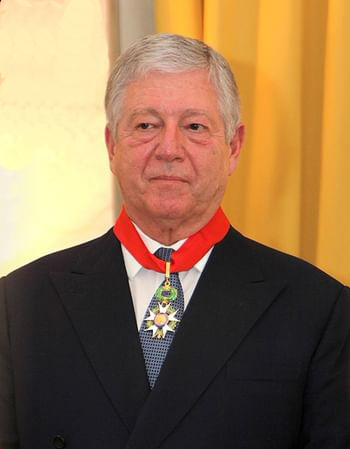
อาเล็กซานดาร์ การาจอร์เจวิช

| image = ไฟล์:HRH Crown Prince Alexander II with Legion of Honour.jpg
| name = อาเล็กซานดาร์
| dynasty = ราชวงศ์คาราจอร์เจวิช|คาราจอร์เจวิช
| birth_place = ลอนดอน ประเทศอังกฤษ สหราชอาณาจักร
| title = มกุฎราชกุมารแห่งยูโกสลาเวีย
| father1 = สมเด็จพระเจ้าเปตาร์ที่ 2 แห่งยูโกสลาเวีย
| mother1 = สมเด็จพระราชินีอาเล็กซานดราแห่งยูโกสลาเวีย
| reign = 3 พฤศจิกายน พ.ศ. 2513 - ปัจจุบัน
| spouse = * เจ้าหญิงมารีอา ดา กลอเรีย ดัสเชสแห่งเซกอร์เบ|เจ้าหญิงมารีอา ดา กลอเรีย
* เจ้าฟ้าหญิงแคทเทอรีน มกุฎราชกุมารีแห่งยูโกสลาเวีย|แคทเทอรีน แคร์รี เบ็ทติส
| issue1 = * เจ้าชายปีเตอร์ รัชทายาทแห่งเซอร์เบีย|เจ้าชายปีเตอร์แห่งยูโกสลาเวีย
* เจ้าชายฟิลิปแห่งยูโกสลาเวีย|เจ้าชายฟิลิป เจ้าชายรัชทายาทแห่งยูโกสลาเวีย
* เจ้าชายอเล็กซานเดอร์แห่งเซอร์เบีย|เจ้าชายอาเล็กซานดาร์แห่งยูโกสลาเวีย
| succession = ประมุขแห่งราชวงศ์การาจอร์เจวิช
| reign-type = ดำรงตำแหน่ง
| predecessor = สมเด็จพระเจ้าเปตาร์ที่ 2 แห่งยูโกสลาเวีย|เปตาร์ที่ 2
| suc-type = ทายาท
| successor = เจ้าชายฟิลิปแห่งยูโกสลาเวีย|ฟิลิป
| religion = คริสตจักรออร์ทอดอกซ์เซอร์เบีย|เซอร์เบีย ออร์ทอดอกซ์
| succession1 = มกุฎราชกุมารแห่งยูโกสลาเวีย
| reign-type1 = ระหว่าง
| reign1 = 17 กรกฎาคม – 29 พฤศจิกายน ค.ศ. 1945
| predecessor1 = สมเด็จพระเจ้าเปตาร์ที่ 2 แห่งยูโกสลาเวีย|เปตาร์
| successor1 = การเลิกล้มราชาธิปไตย|ราชาธิปไตยถูกล้มล้าง
| birth_style = พระราชสมภพ
อาเล็กซานดาร์ คาราจอร์เจวิช ทรงเป็นที่รู้จักในนาม เจ้าชายอาเล็กซานดาร์ มกุฎราชกุมารแห่งยูโกสลาเวีย (; พระราชสมภพ 17 กรกฎาคม พ.ศ. 2488) เป็นผู้อ้างสิทธิในราชบัลลังก์เซอร์เบีย เมื่อครั้งพระราชบิดาของพระองค์คือพระมหากษัตริย์แห่งราชอาณาจักรยูโกสลาเวีย ทรงทำให้เจ้าชายเป็นมกุฎราชกุมารแห่งยูโกสลาเวียซึ่งเป็นพระองค์สุดท้าย ด้วยการสร้างรัฐบาลคอมมิวนิสต์และการตามมาซึ่งการล่มสลายแห่งยูโกสลาเวีย ทำให้ปัจจุบันทรงอ้างสิทธิในราชบัลลังก์เซอร์เบีย โดยมีพระราชอิสริยยศเป็น เจ้าชายอาเล็กซานดาร์ที่ 2 มกุฎราชกุมารแห่งเซอร์เบีย แต่ปัจจุบันเป็นสาธารณรัฐเซอร์เบีย
เจ้าชายอาเล็กซานดาร์เป็นพระราชโอรสเพียงพระองค์เดียวในสมเด็จพระราชาธิบดีปีเตอร์ที่ 2 แห่งยูโกสลาเวีย|สมเด็จพระเจ้าเปตาร์ที่ 2 แห่งยูโกสลาเวีย พระมหากษัตริย์องค์สุดท้ายแห่งยูโกสลาเวีย ราชวงศ์คาราจอร์เจวิช กับสมเด็จพระราชินีอาเล็กซานดราแห่งยูโกสลาเวีย พระองค์มีพระราชอิสริยยศเป็น "มกุฎราชกุมารอาเล็กซานดาร์" ซึ่งได้มาตั้งแต่พระราชสมภพและพระราชบิดายังคงเป็นพระมหากษัตริย์อยู่ ซึ่งเป็นการแตกแยกในเซอร์เบียด้วยผู้คนจำนวนมากที่สนับสนุนระบอบกษัตริย์อันส่งผลต่อกับความมั่นคงของประเทศ
== สถานภาพแรกพระราชสมภพ ==
เหมือนกับระบอบกษัตริย์ยุโรปหลายประเทศในช่วงสงครามโลกครั้งที่สอง สมเด็จพระเจ้าปีเตอร์ที่ 2 ได้เสด็จออกจากประเทศและทรงตั้งคณะรัฐบาลพลัดถิ่น เจ้าชายอาเล็กซานดาร์ทรงออกจากยูโกสลาเวียในเดือนเมษายน พ.ศ. 2484 และมาถึงที่ลอนดอนในเดือนมิถุนายน ปีเดียวกัน ซึ่งมาจากการยอมจำนนของกองทัพหลวงยูโกสลาฟ
หลังจากการประชุมที่เตหะราน กลุ่มพันธมิตรได้เคลื่อนย้ายการสนับสนุนกลุ่มเช็ทนิกส์ไปยังกลุ่มคอมมิวนิสต์พาร์ทิสัน การแสดงความคิดเห็นในเหตุการณ์และสิ่งบังเกิดขึ้นกับพระบิดาของพระองค์ เจ้าชายอาเล็กซานดาร์ตรัสว่า "พระบิดาทรงตรงไปตรงมามาก พระองค์ไม่สามารถเชื่อในพันธมิตรของพระองค์ได้ ซึ่งก็คือขั้วอำนาจประชาธิปไตยอเมริกาและพระญาติกับพระสหายในลอนดอนที่สามารถช่วยได้ แต่เกิดขึ้นได้อย่างเที่ยงตรง" ในเดือนมิถุนายน พ.ศ. 2488 อิวาน ซิวบาซิก ทูตราชวงศ์ และยอซีป บรอซ ตีโต ผู้นำฝ่ายพาร์ทิสัน ได้ลงนามข้อตกลงที่ซึ่งพยายามรวมกันระหว่างพระราชวงศ์กับรัฐบาลคอมมิวนิสต์
ในวันที่ 29 พฤศจิกายน พ.ศ. 2486 กลุ่มเอวีเอ็นโอเจ ซึ่งเป็นกลุ่มพาร์ทิสันได้ประกาศตนเป็นรัฐบาลปกครองยูโกสลาเวีย และประกาศยกเลิกสิทธิอันชอบธรรมของพระราชวงศ์ ในวันที่ 10 สิงหาคม พ.ศ. 2488 ไม่กี่เดือนหลังจากการกำเนิดของเจ้าชาย เอ็นวีเอโอเจได้ตังชื่อประเทศเป็นสาธารณรัฐประชาธิปไตยยูโกสลาเวีย ในวันที่ 29 พฤศจิกายน ปีเดียวกัน ประเทศได้ประกาศเป็นสาธารณรัฐคอมมิวนิสต์และเปลี่ยนชื่อประเทศเป็นสหพันธ์สาธารณรัฐประชาชนยูโกสลาเวีย ใน พ.ศ. 2490 พระราชวงศ์ได้ถูกปลดออกจากการเป็นพลเมืองยูโกสลาเวียและตำแหน่งของพระราชวงศ์ได้ถูกปลด
== พระราชสมภพและเมื่อทรงพระเยาว์ ==
เจ้าชายอาเล็กซานดาร์ มกุฎราชกุมารเสด็จพระราชสมภพที่ห้อง 212 โรมแรมคาริจส์ในถนนบรูก ลอนดอน รัฐบาลอังกฤษให้อำนาจในการปกครองรัฐบาลพลัดถิ่นชั่วคราวบริเวณนั้นดังนั้นพระราชโอรสผู้เป็นมกุฎราชกุมารควรจะพระราชสมภพในดินแดนยูโกสลาฟ
พ่อแม่ทูนหัวของอาเล็กซานดาร์คือ สมเด็จพระเจ้าจอร์จที่ 6 แห่งสหราชอาณาจักรกับเจ้าหญิงเอลิซาเบธซึ่งต่อมาคือสมเด็จพระราชินีนาถเอลิซาเบธที่ 2 แห่งสหราชอาณาจักร พระองค์เป็นพระราชโอรสพระองค์เดียวของสมเด็จพระเจ้าเปตาร์ที่ 2 แห่งยูโกสลาเวียกับสมเด็จพระราชินีอาเล็กซานดราแห่งยูโกสลาเวีย|เจ้าหญิงอาเล็กซานดราแห่งกรีซและเดนมาร์ก และเป็นพระราชนัดดาเพียงพระองค์เดียวในพระเจ้าอาเลกซันโดรสแห่งกรีซ กับ อัสปาซียา มาโนส ผ่านทางพระอัยยิกาฝ่ายพระชนนีพระองค์เป็นพระญาติของดัสเชสอีเลียนา มานอสแห่งชารท์ พระองค์ทรงมีเชื้อสายพระราชวงศ์ในยุคกลางคือราชวงศ์เนมานจิค
พระบิดามารดาของพระองค์ไม่สามารถดูแลพระองค์ได้เต็มที่เนื่องจากปัญหาด้านพลานามัยและการเงิน ดังนั้งพระองค์จึงได้รับการเลี้ยงดูจากเจ้าหญิงแอสปาเซีย พระอัยยิกา พระองค์ทรงเข้าศึกษาที่ Institut Le Rosey วิทยาลัยคัลเวอร์, โรงเรียนกอร์ดอนสตอร์น, โรงเรียนมิลล์ฟิลด์และ Mons Officer Cadet School, Aldershot
== อภิเษกสมรส ==
ภาพ:Alexander, Crown Prince of Yugoslavia and Princess Maria da Gloria.jpg|thumb|200px|เจ้าชายอาเล็กซานดาร์และเจ้าหญิงมาเรีย เดอ กลอเรีย พระชายาองค์แรกในวันอภิเษกสมรส|left
ในวันที่ 1 กรกฎาคม พ.ศ. 2515 ที่วิลลาแมนริค เดอ ลา คอนเดสซา ใกล้เมืองเซบิยา ประเทศสเปน อาเล็กซานดาร์ทรงอภิเษกสมรสกับเจ้าหญิงมาเรีย เดอ กลอเรีย ดัสเชสแห่งซาโกรบ|เจ้าหญิงมาเรีย เดอ กลอเรีย แห่งออร์เลออง บราแกนซา ทั้ง 2 มีพระบุตรร่วมกัน 3 พระองค์ได้แก่
* เจ้าชายปีเตอร์ รัชทายาทแห่งเซอร์เบีย|เจ้าชายเปตาร์ รัชทายาทแห่งเซอร์เบีย
* เจ้าชายฟิลิปแห่งยูโกสลาเวีย|เจ้าชายฟิลิปแห่งเซอร์เบีย เป็นพระฝาแฝดกับเจ้าชายอาเล็กซานดาร์
* เจ้าชายอเล็กซานเดอร์แห่งเซอร์เบีย|เจ้าชายอาเล็กซานดาร์แห่งเซอร์เบีย เป็นพระฝาแฝดกับเจ้าชายฟิลิป
เนื่องจากการอภิเษกสมรสกับชาวโรมันคาทอลิก พระองค์จึงสูญเสียตำแหน่งลำดับการสืบราชบัลลังก์อังกฤษ ที่ซึ่งทรงเป็นเชื้อสายในสมเด็จพระราชินีนาถวิกตอเรียโดยผ่านทางพระโอรสของพระนางคือเจ้าฟ้าชายอัลเฟรด ดยุคแห่งแซ็กซ์-โคบูร์กและก็อตธา เรื่องนี้ไม่เป็นปัญหาในจุดยืนของพระองค์ที่เป็นพระญาติห่าง ๆ อันไม่สามารถทำให้พระองค์กลายเป็นกษัตริย์แห่งสหราชอาณาจักรได้ เจ้าชายอาเล็กซานดาร์ยังทรงเป็นเชื้อสายของพระธิดาองค์โตในพระนางเจ้าวิกตอเรียคือเจ้าหญิงวิกตอเรีย พระวรราชกุมารี โดยพระโอรสทั้ง 3 ของพระองค์ทรงอยู่ในลำดับที่ 94, 95 และ 96 ด้วย
เจ้าชายอาเล็กซานดาร์ทรงหย่ากับเจ้าหญิงมาเรียใน พ.ศ. 2528 พระองค์ทรงอภิเษกสมรสใหม่กับเจ้าฟ้าหญิงแคทเทอรีน มกุฎราชกุมารีแห่งยูโกสลาเวีย|แคทเทอรีน แคร์รี เบ็ทติส ธิดาในโรเบิร์ต แบ็ทติส และแอนนา ดอสติ ในวันที่ 20 กันยายนปีเดียวกัน และพิธีจัดอย่างเลื่อมใสที่โบสถ์ออร์ทอด็อกซ์เซนต์ซาวา, นอร์ธทิง ฮิลล์ ลอนดอน
== เสด็จกลับยูโกสลาเวีย ==
เจ้าชายอาเล็กซานดาร์เสด็จมายูโกสลาเวียครั้งแรกใน พ.ศ. 2534 พระองค์ทรงปฏิบัติพระกรณียกิจด้านประชาธิปไตยเพื่อต่อต้านยุคสมัยของจอมเผด็จการสโลโบดัน มิโลเชวิช และทรงย้ายมาพำนักที่ยูโกสลาเวียหลังจากสโลโบดัน มิโลเชวิช ถูกปลดออกจากตำแหน่งใน พ.ศ. 2543 ในเดือนมีนาคม พ.ศ. 2544 พลเมืองชาวยูโสลาเวียได้ฟื้นฟูพระราชวงศ์โดยรัฐบาลให้สิทธิในทรัพย์สิน รวมทั้งพระราชวังหลวง ปัจจุบันทรงพำนักที่พระราชวังหลวงที่เมืองเดดินเจและเขตพิเศษเบลเกรด
ไฟล์:Royal Wedding Stockholm 2010-Lejonbacken-031.jpg|thumb|200x200px|เจ้าชายอาเล็กซานดาร์และเจ้าหญิงแคทเทอรีน พระชายาองค์ปัจจุบัน
== ความเชื่อในระบอบราชาธิปไตยภายใต้รัฐธรรมนูญ ==
มกุฎราชกุมารอาเล็กซานดาร์ทรงสนับสนุนการฟื้นฟูระบอบราชาธิปไตยภายใต้รัฐธรรมนูญในเซอร์เบียและจะทรงเป็นกษัตริย์โดยถูกต้อง พระองค์เชื่อว่าระบอบกษัตริย์มีส่วนช่วยให้เซอร์เบียมี "ความมั่นคง, ความต่อเนื่องกันและความเป็นอันหนึ่งอันเดียวกัน"
สมาชิกในหลายๆพรรคการเมืองสนับสนุนระบอบราชาธิปไตยภายใต้รัฐธรรมนูญ คริสตจักรออร์ทอด็อกซ์เซอร์เบียสนับสนุนในการฟื้นฟูระบอบกษัตริย์ นายกรัฐมนตรีซอราน ดินดิคได้มีนโยบายฟื้นฟูระบอบกษัตริย์แต่ได้ถูกลอบสังหารเสียก่อน โดยพรรคเดโมแครตของเขาไม่เห็นด้วยกับการฟื้นฟูพระราชวงศ์
มกุฎราชกุมารทรงสาบานว่าจะไม่ยุ่งเกี่ยวกับการเมืองและจะบรรลุปณิธานที่ตั้งไว้ พระองค์และมกุฎราชกุมารีแคทเทอรีนทรงประกอบพระราชกรณียกิจอันเป็นประโยชน์มากมายแก่ชาวเซอร์เบียได้แก่ สิทธิมนุษยชน เป็นต้น ในพระดำรัสครั้งทรงกล่าวในการที่เซอร์เบียเป็นสมาชิกในสหภาพยุโรปว่า
ด้วยประเทศมอนเตเนโกรได้ลงนามประกาศอิสรภาพอย่างสมบูรณ์ในวันที่ 21 พฤษภาคม พ.ศ. 2549 การฟื้นฟูระบอบกษัตริย์ได้พบในการโต้วาทีทางการเมืองประจำวัน ผู้นิยมกษัตริย์ได้ยื่นข้อเสนอเพื่อรัฐธรรมนูญฉบับใหม่ เอกสารนี้ได้รับการอนุมัติในเดือนตุลาคมปีเดียวกัน โดยเกี่ยวกับสาธารณรัฐ ชาวเซอร์เบียไม่ได้เลือกการเปลี่ยนระบบรัฐบาล
มกุฎราชกุมารมีพระราชดำรัสเมื่อ 3 วัน หลังลงนาม ว่า
== การกลับมาของพระบรมศพของสมเด็จพระเจ้าเปตาร์ที่ 2 ==
ในวันที่ 4 มีนาคม พ.ศ. 2550 เจ้าชายอาเล็กซานดาร์ทรงประกาศแผนการอัญเชิญพระบรมศพของพระราชบิดาคือสมเด็จพระเจ้าเปตาร์ที่ 2 แห่งยูโกสลาเวียกลับสู่มาตภูมิคือเซอร์เบียและฝังพระบรมศพที่สุสานหลวงพระราชวงศ์โอเปนัก ที่ซึ่งพระราชวงศ์การาจอร์เจวิชทุกพระองค์ได้ฝังที่นี้ และพระองค์ยังทรงปรารถนาให้อัญเชิญพระบรมศพของพระราชอัยยิกาคือมาเรียแห่งโรมาเนีย สมเด็จพระราชินีแห่งยูโกสลาเวียมาผังเคียงข้างพระราชอัยกาคือสมเด็จพระเจ้าอาเล็กซานดาร์ที่ 1 แห่งยูโกสลาเวีย
== อ้างอิง ==
* Official Royal Family website
* royal.rs - Alexander, Crown Prince
* The Mausoleum of the Serbian Royal Family
* Crown Prince Alexander II Foundation for Education
*
*
*
*
== แหล่งข้อมูลอื่น ==
* Official Royal Family website
* Royal Mausoleum Oplenac website
* Crown Prince Alexander II Foundation for Education
* Crown Princess Katherine's Humanitarian Foundation
หมวดหมู่:ราชวงศ์การาจอร์เจวิช|อ
หมวดหมู่:บุคคลจากลอนดอน
หมวดหมู่:รัชทายาทผู้มีสิทธิโดยตรงที่ไม่เคยสืบราชสันตติวงศ์
หมวดหมู่:เจ้าชายยูโกสลาเวีย
หมวดหมู่:มกุฎราชกุมาร
หมวดหมู่:พระราชโอรสในพระมหากษัตริย์
หมวดหมู่:สมเด็จพระเจ้าปีเตอร์ที่ 2 แห่งยูโกสลาเวีย